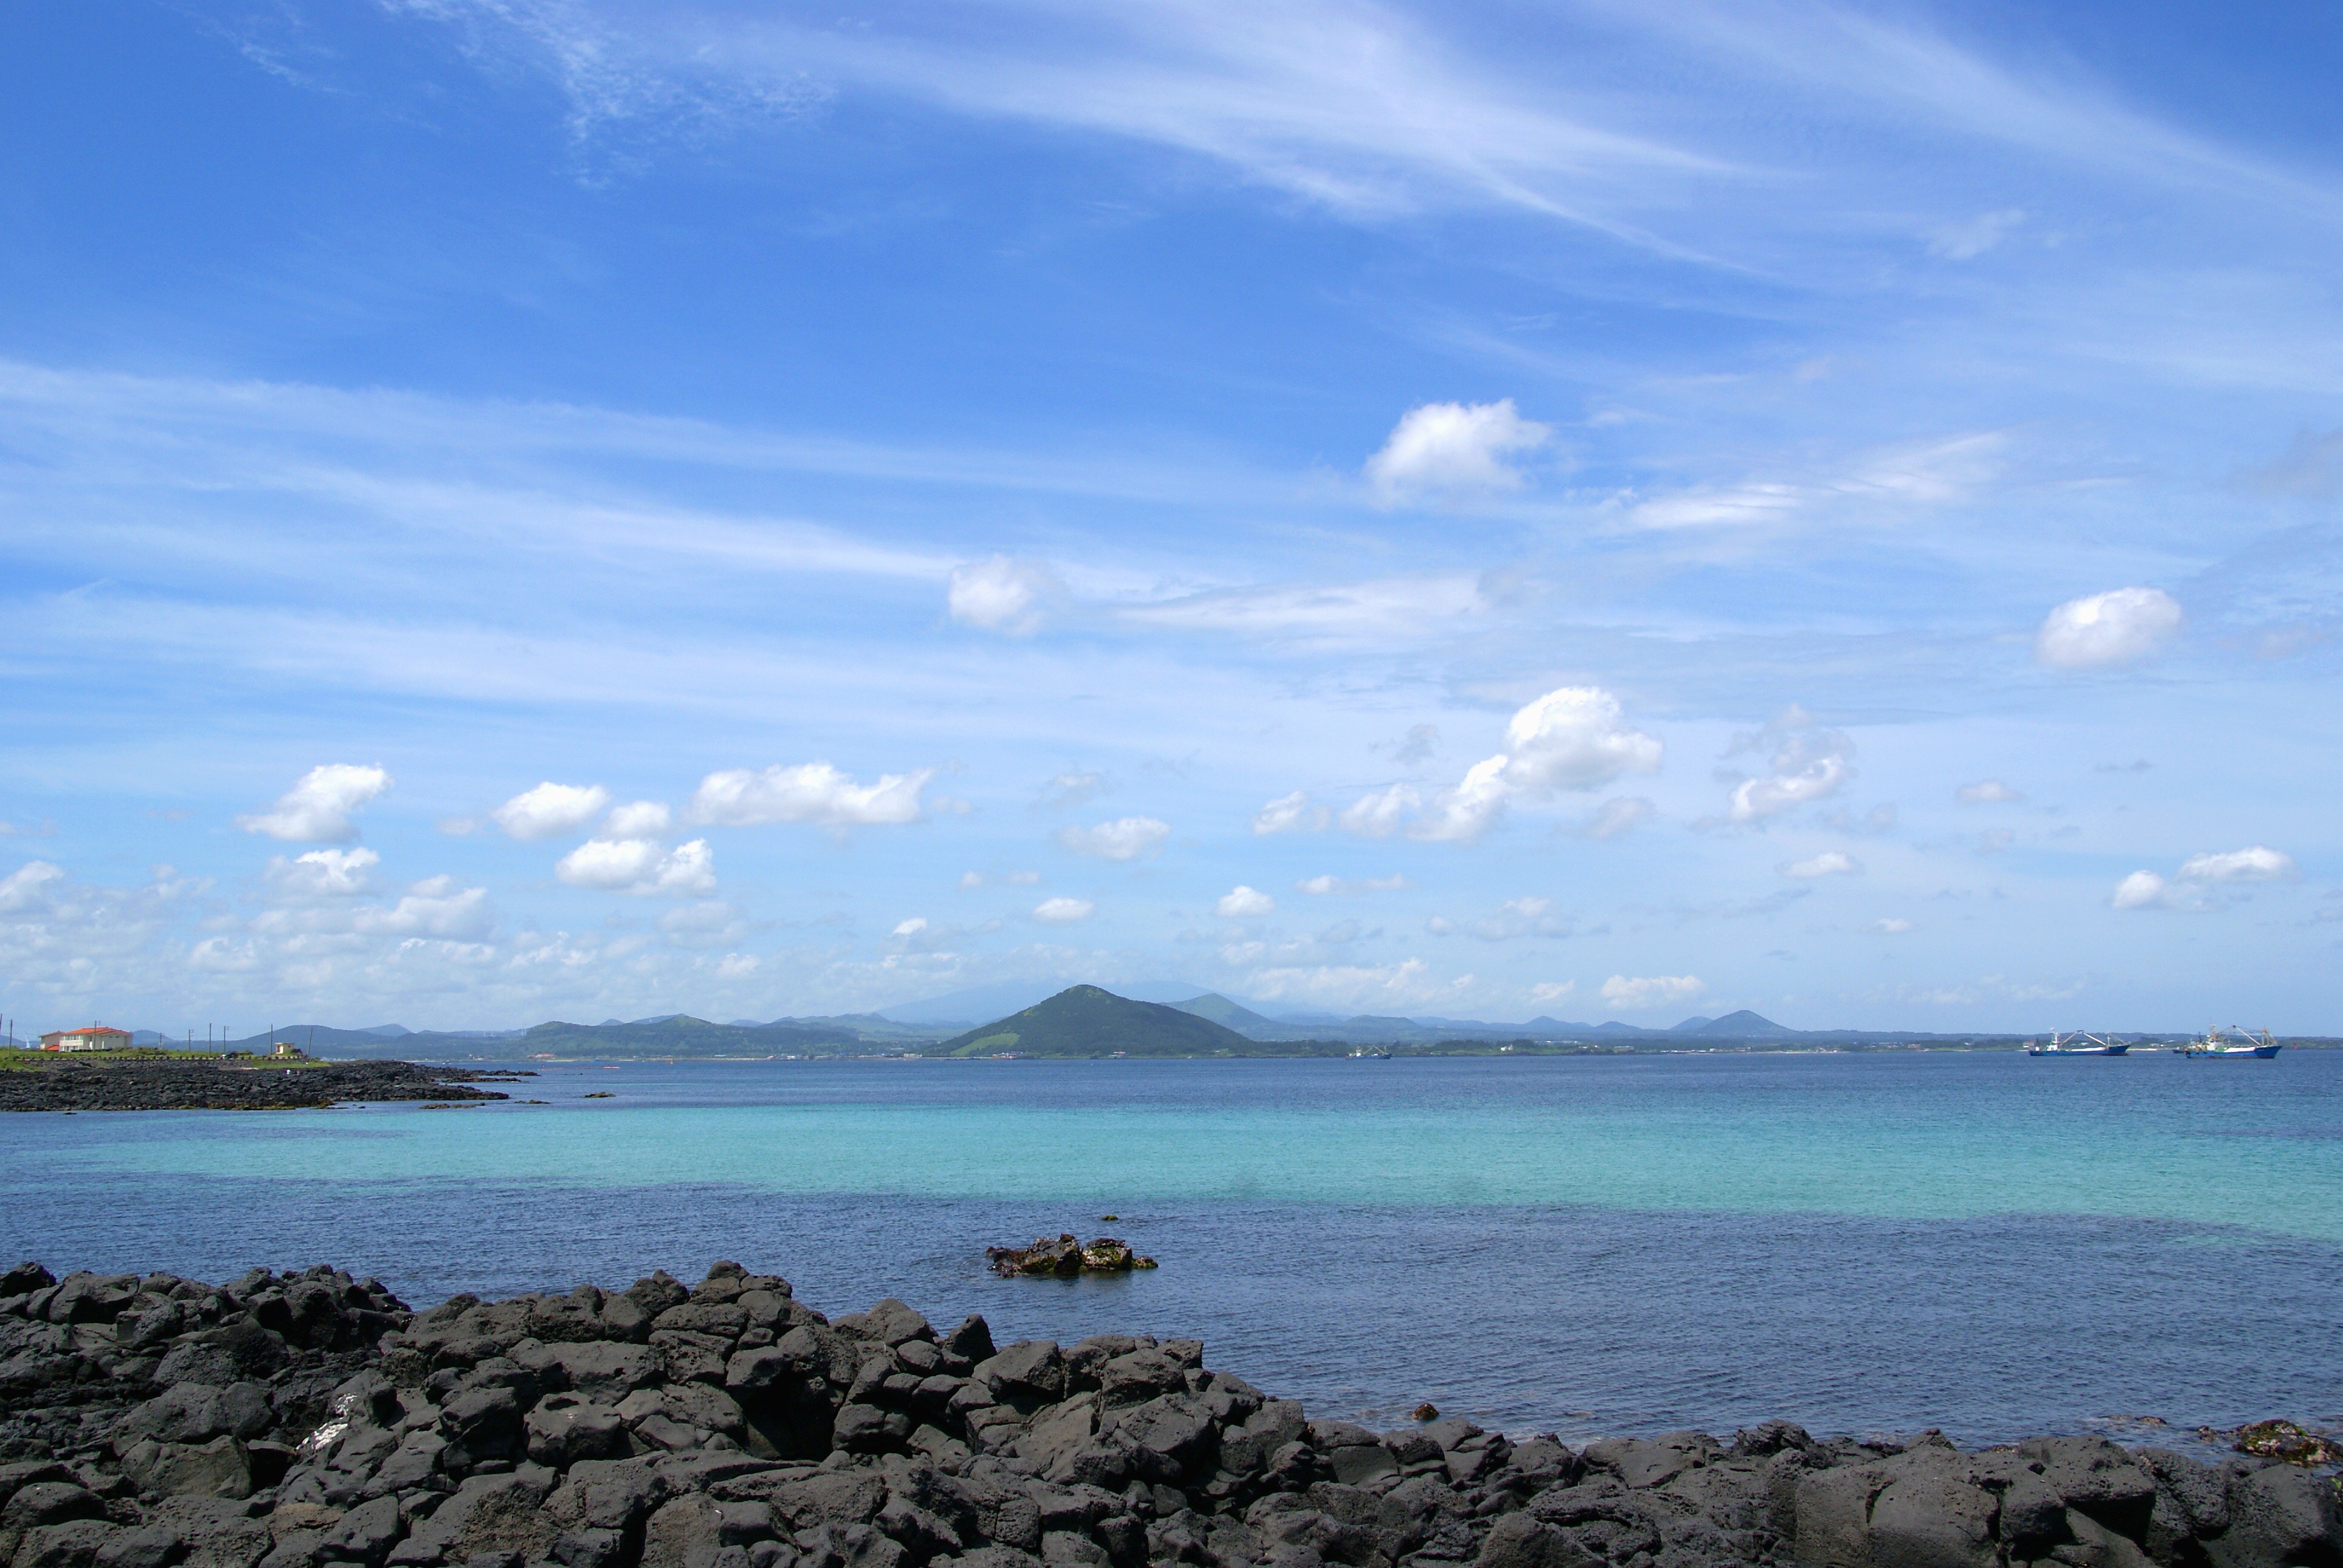
beach, sea, coast, sand, ocean, horizon, cloud, sky, shore, wave, dusk, cove, lagoon, bay, island, body of water, k, cape, islet, wind wave, heh